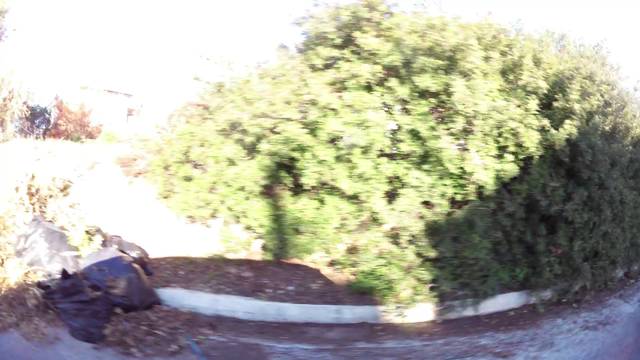
Region: Greece
Coordinates: 38.024, 23.999